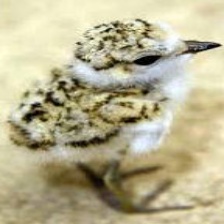
Species: SNOWY PLOVER
Scientific name: CHARADRIUS NIVOSUS